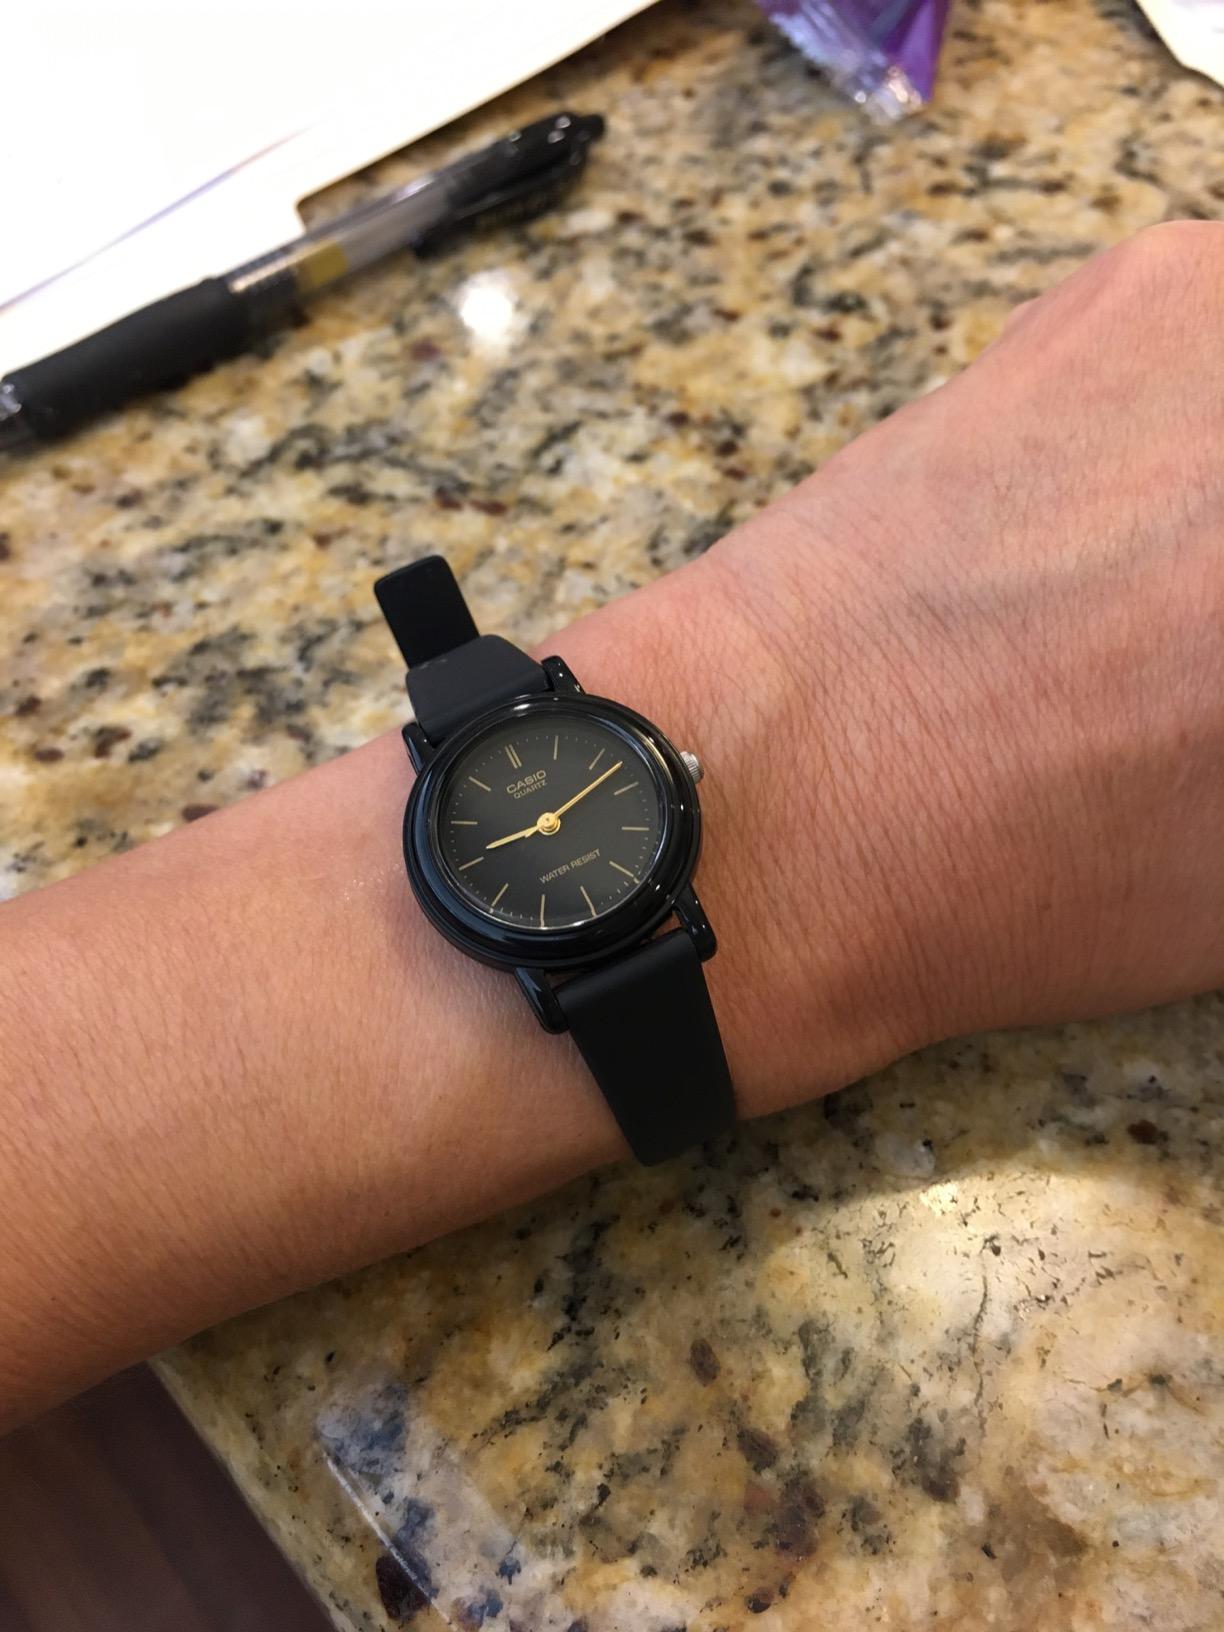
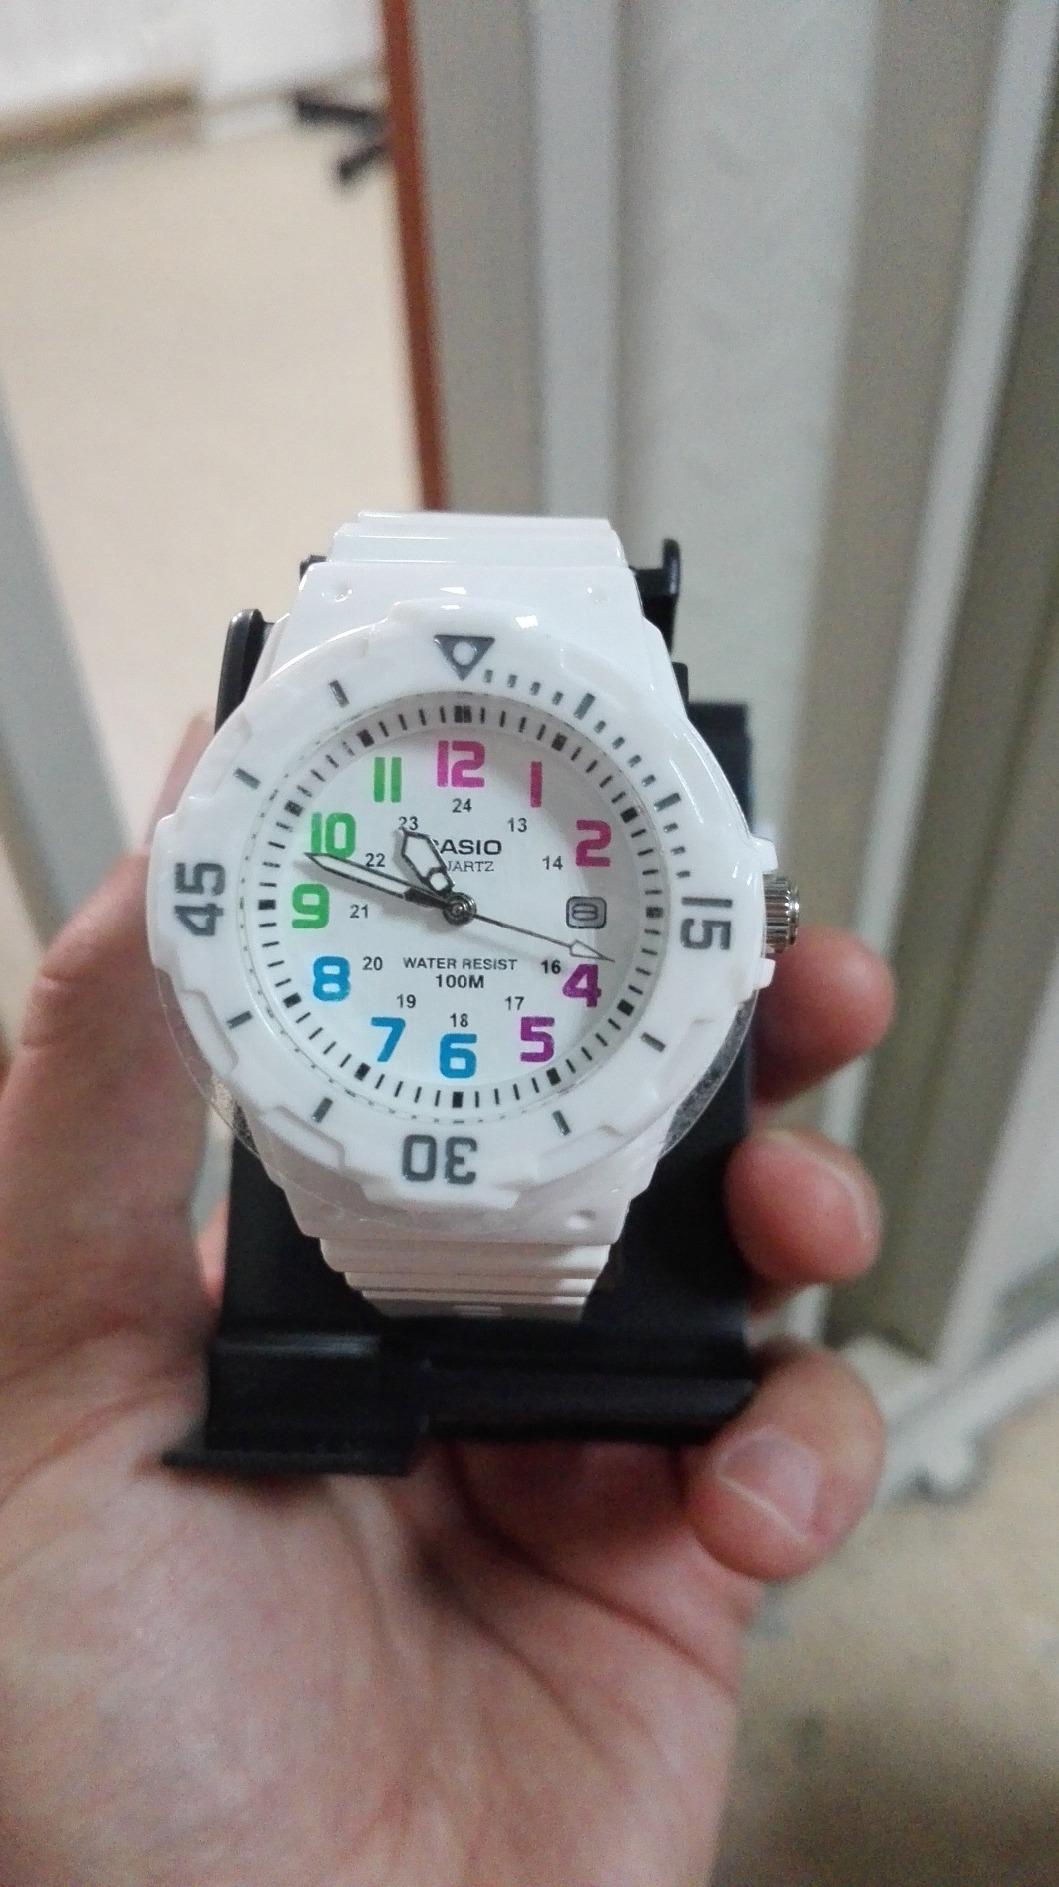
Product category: accessories_watch
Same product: no